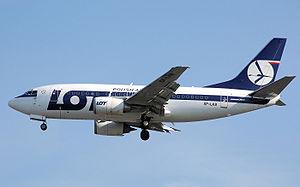
Vendredi 1ᵉʳ janvier 2010, États-Unis : Northwest Airlines fusionne officiellement avec Delta Air Lines pour ainsi former la plus grande compagnie aérienne du monde.